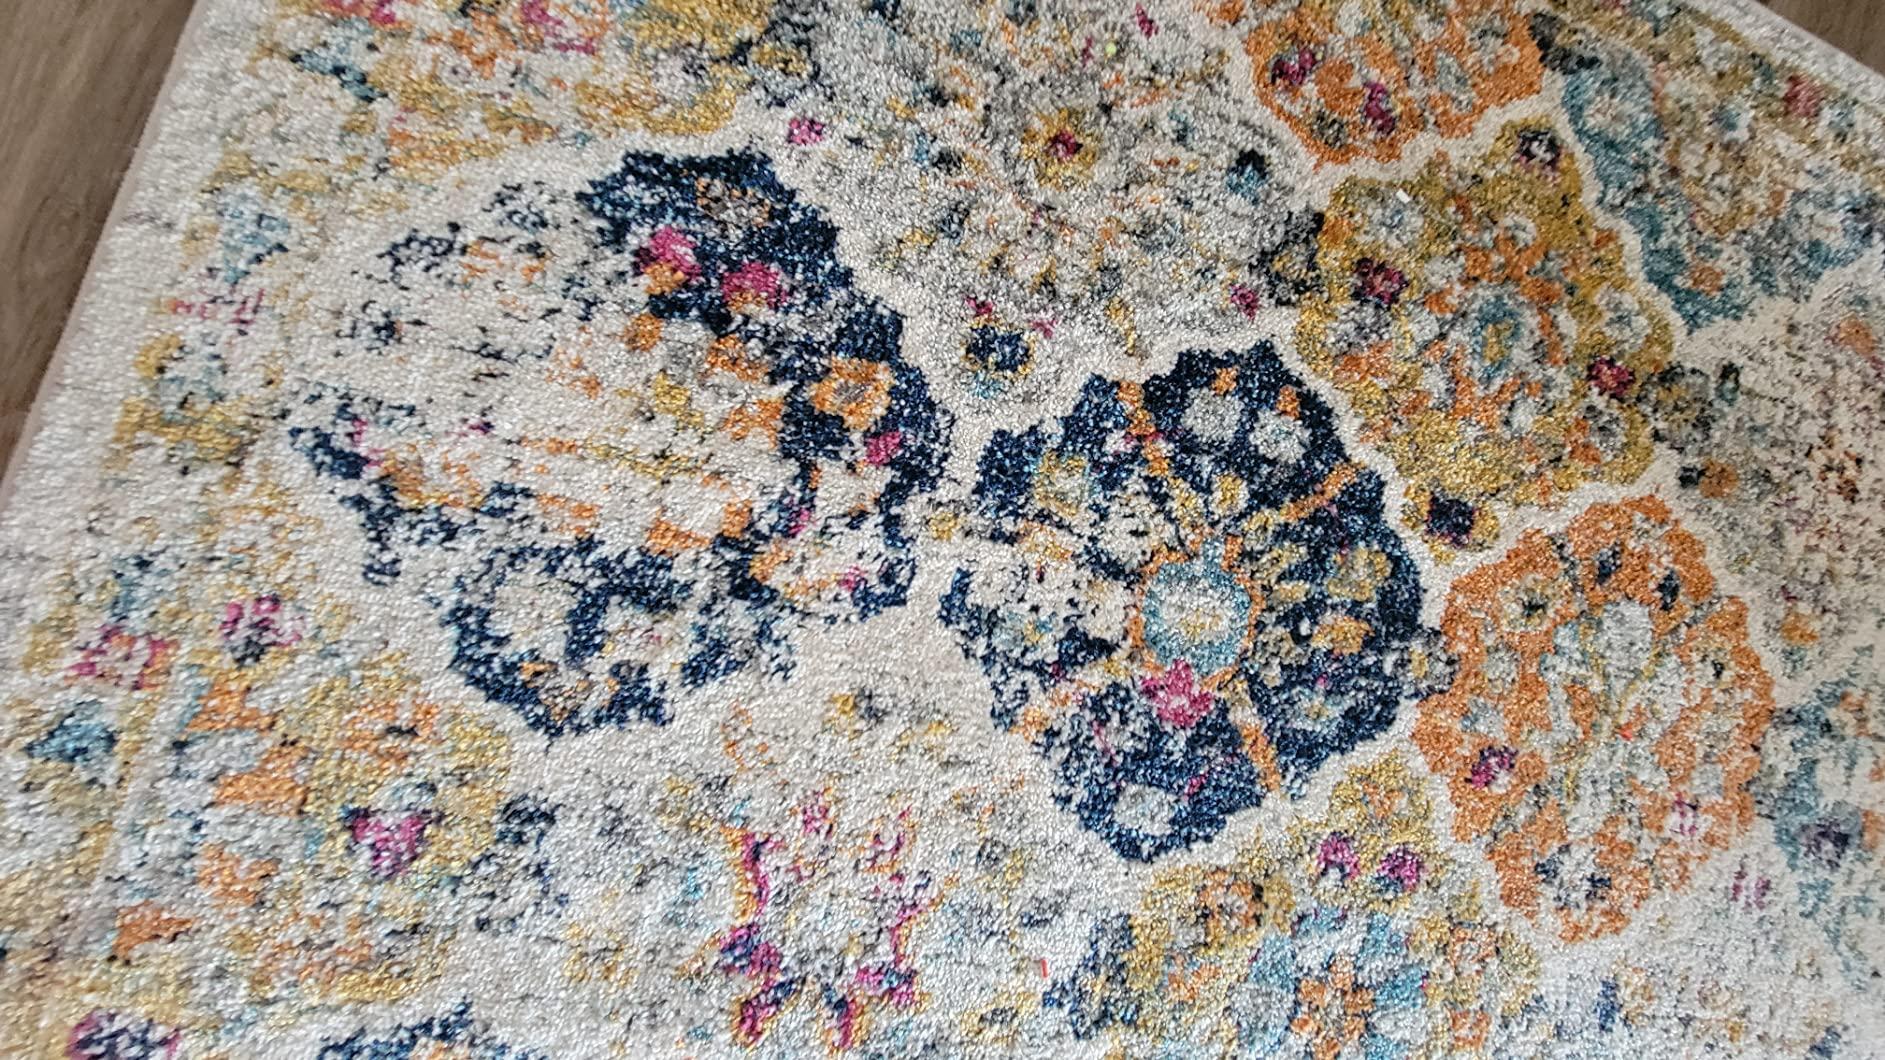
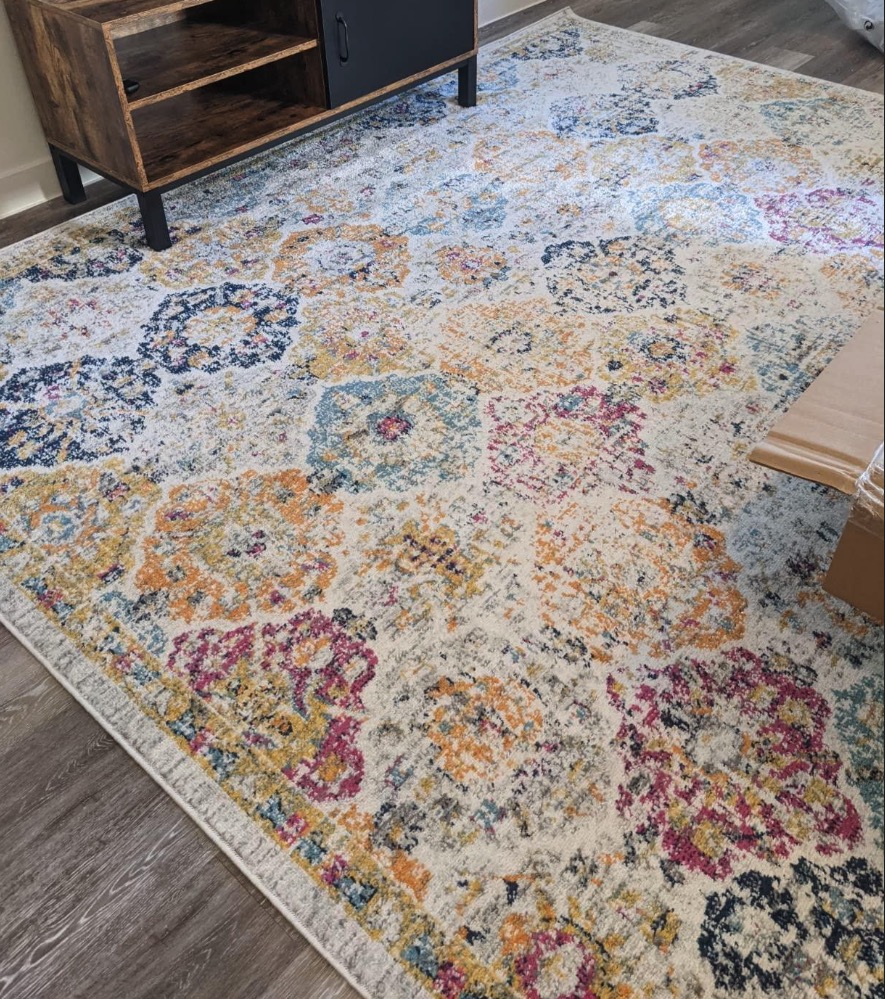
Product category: misc
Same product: yes